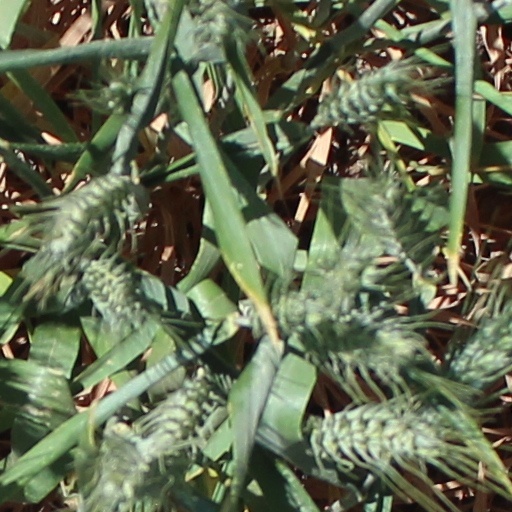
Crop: wheat